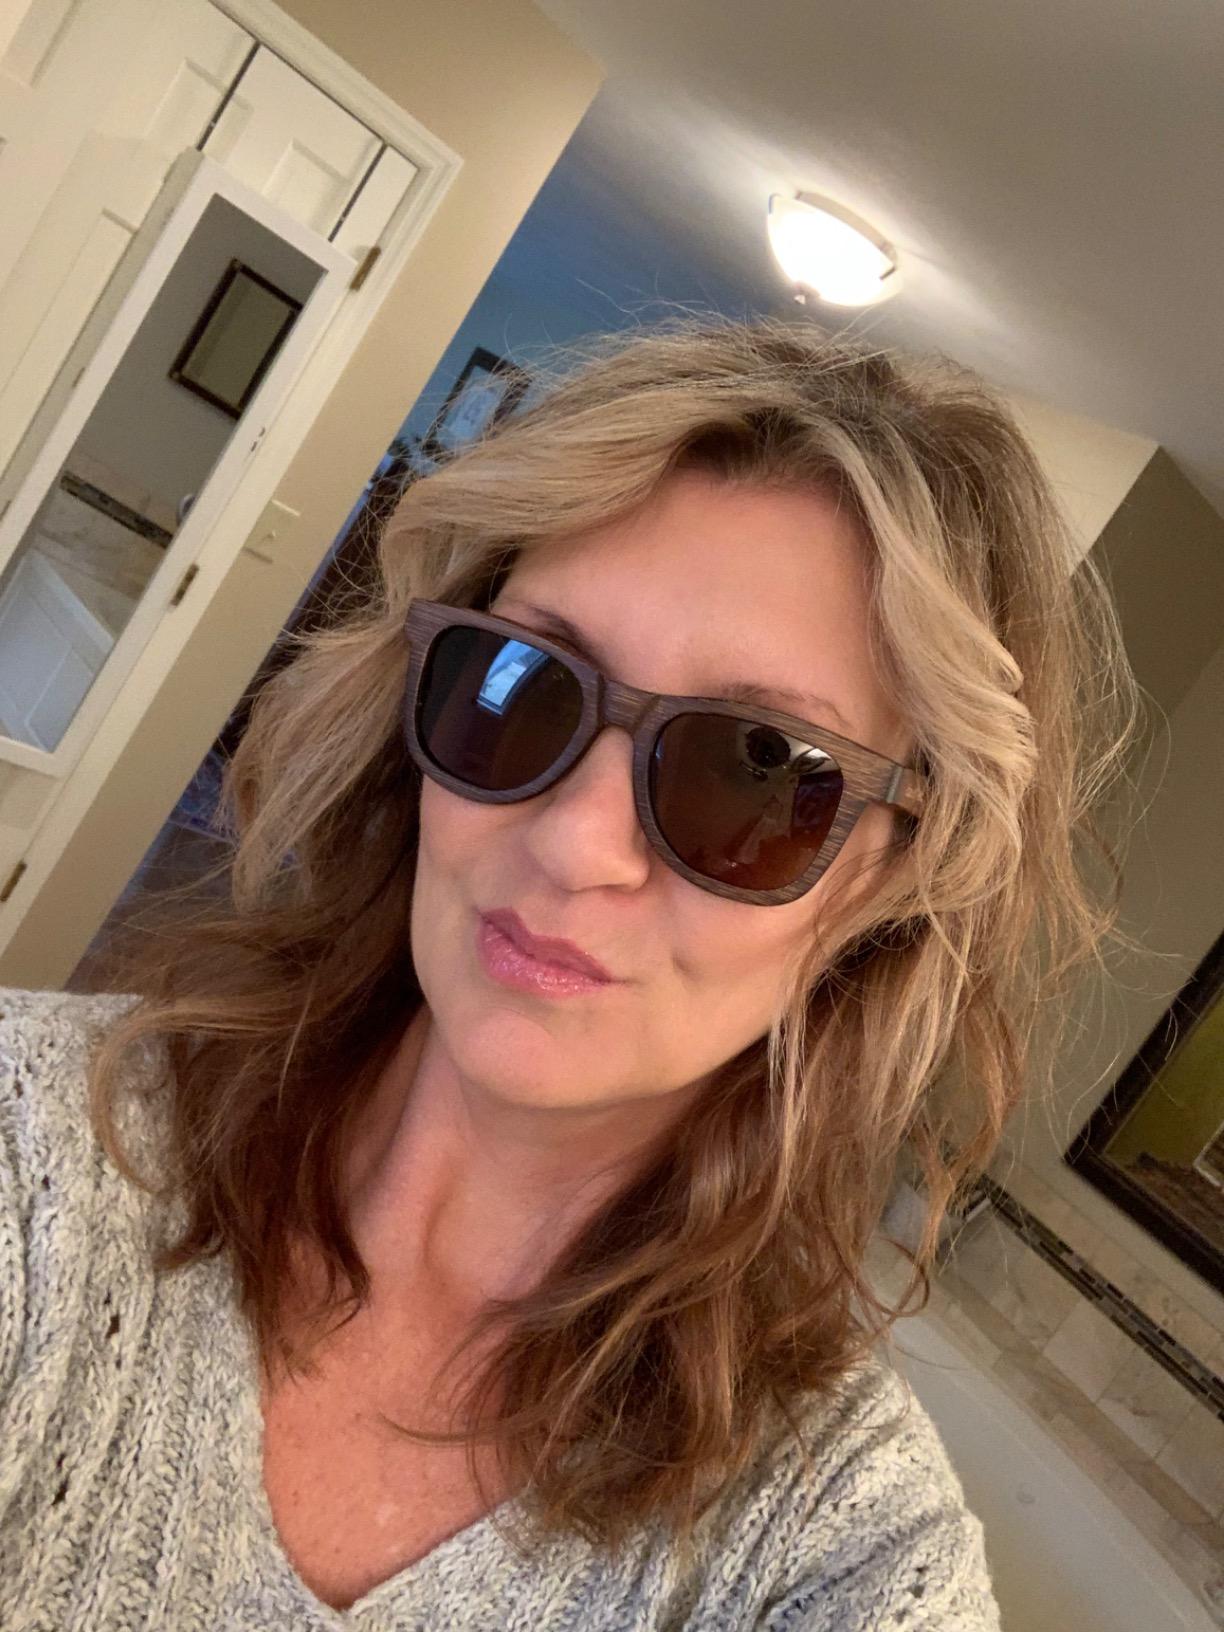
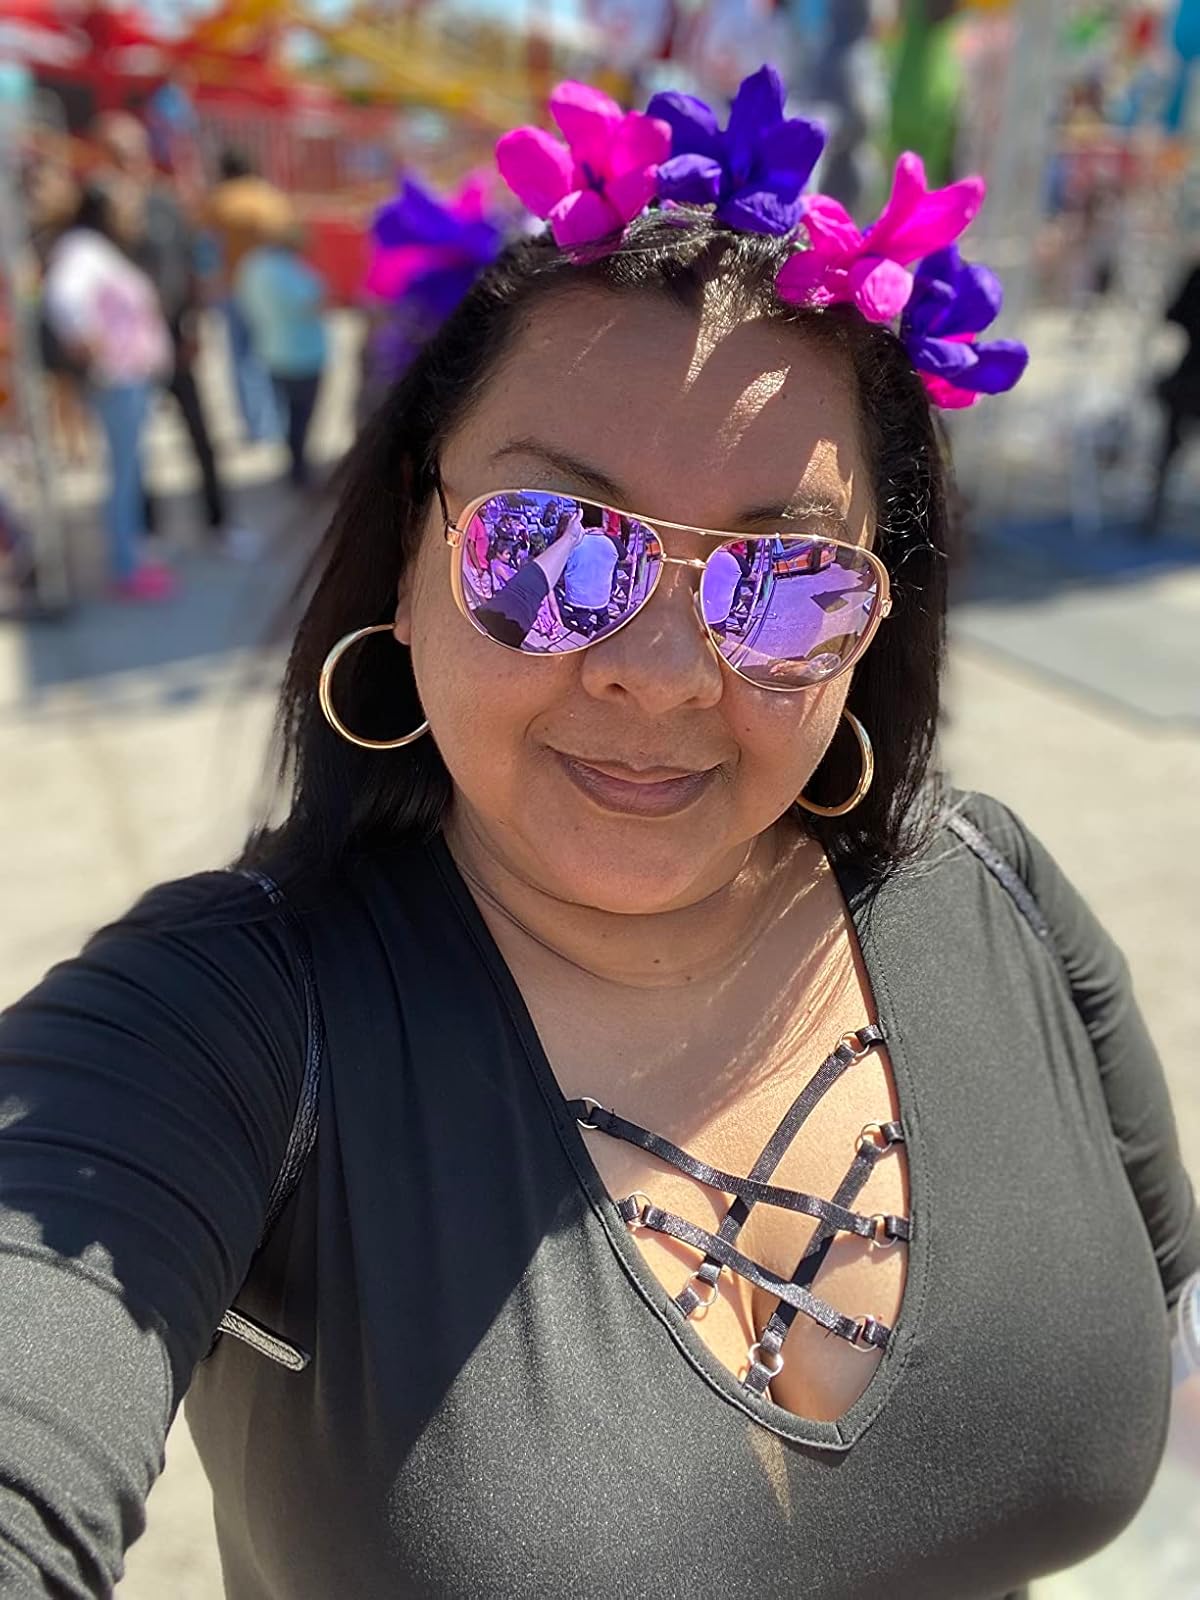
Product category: accessories_sunglasses
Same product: no